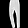
Label: Trouser